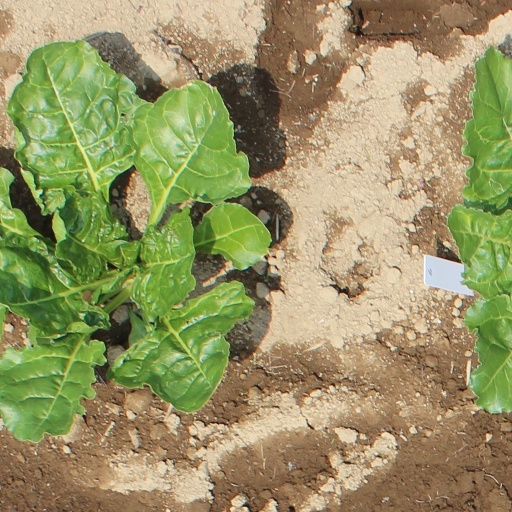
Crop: sugar beet